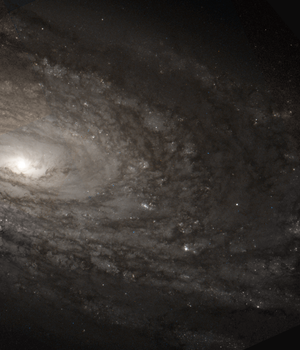
M88 est galaxie spirale située dans la constellation de la Chevelure de Bérénice à une distance d'environ 59 millions d'années-lumière de la Voie lactée. Elle a été découverte par l'astronome français Charles Messier en 1781.